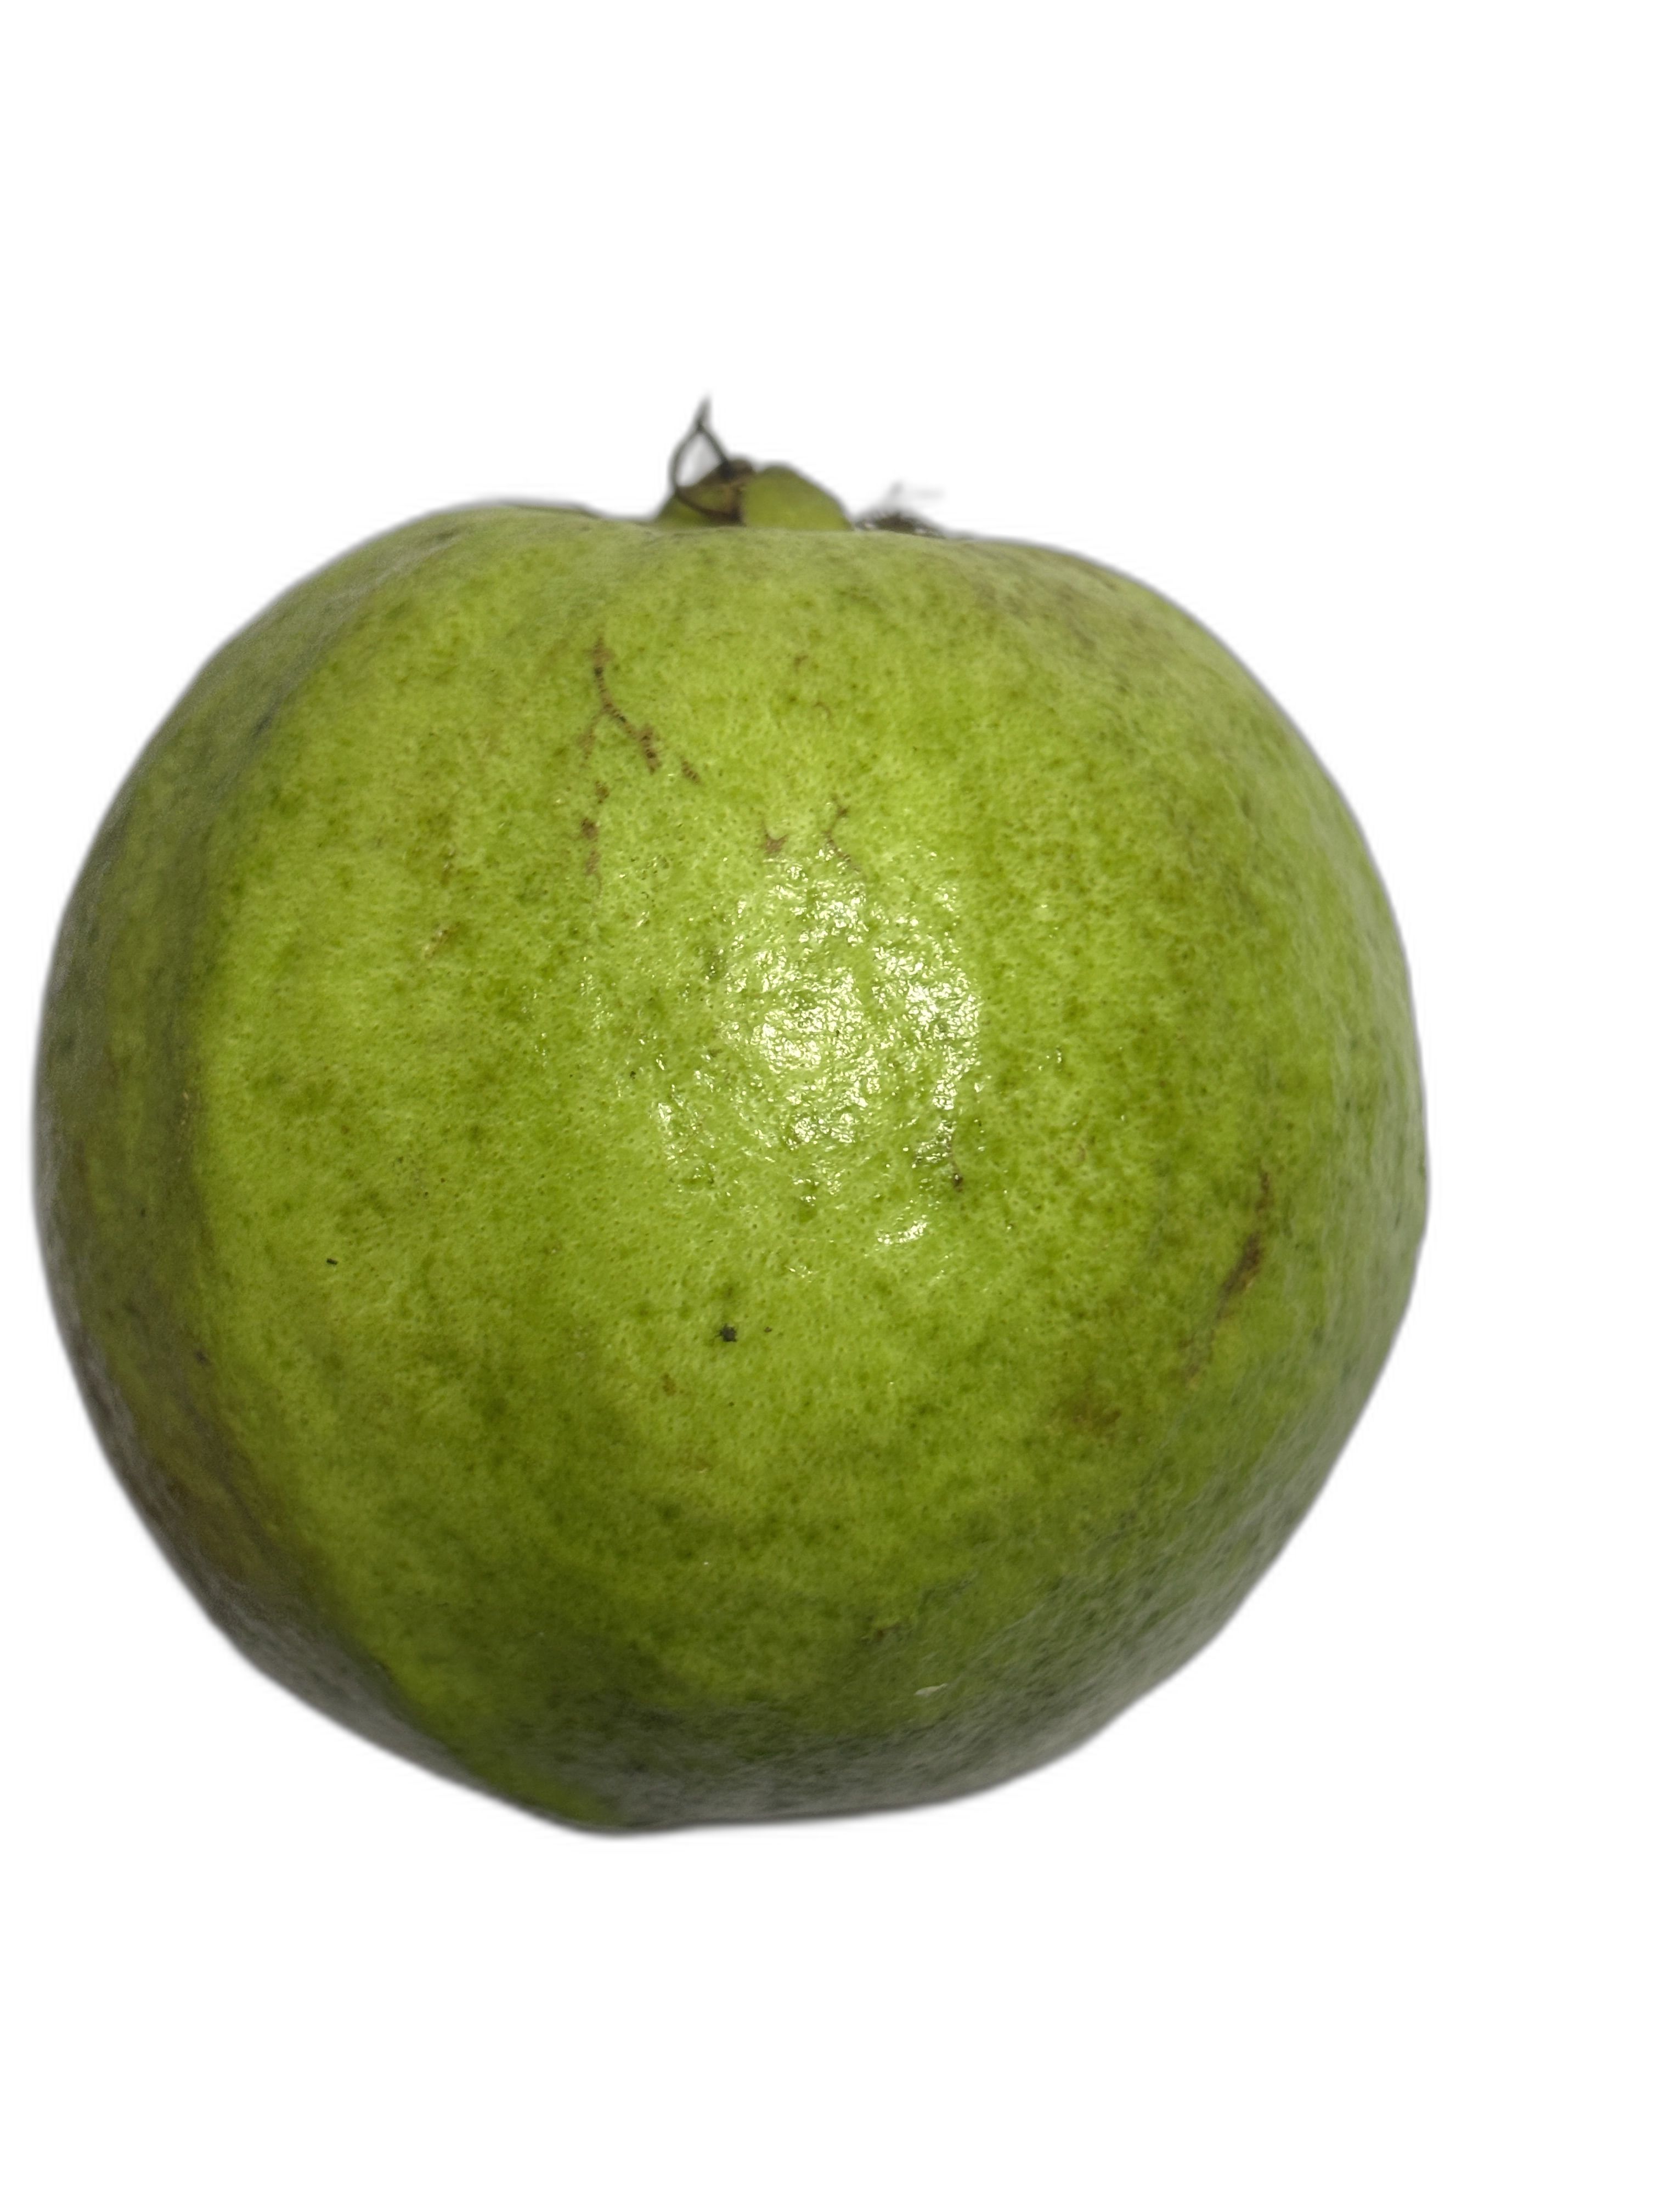
Plant part: fruit
Disease: Healthy